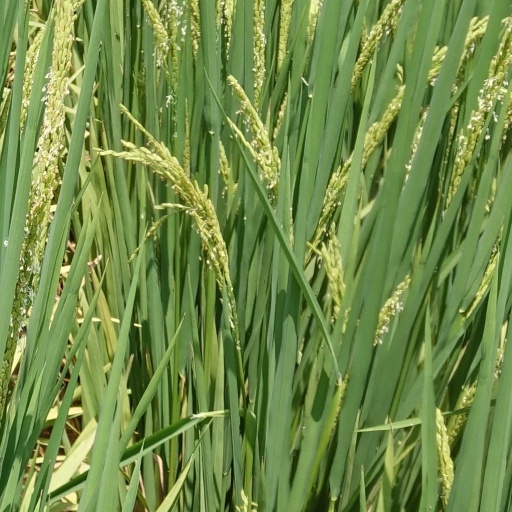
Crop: rice